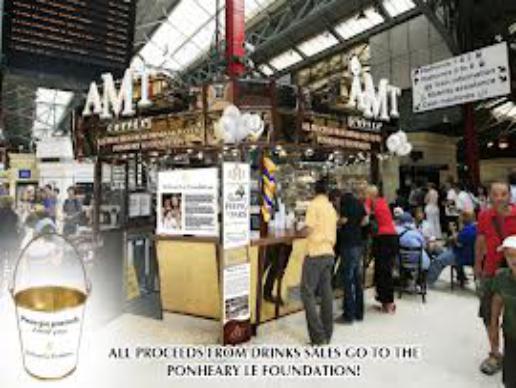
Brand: AMT Coffee
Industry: Food